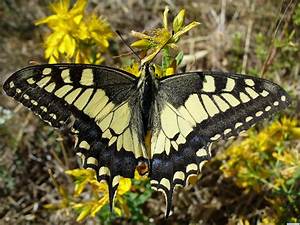
Label: farfalla